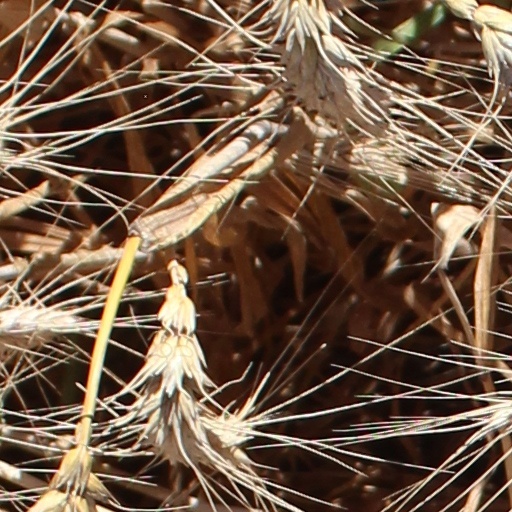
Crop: wheat